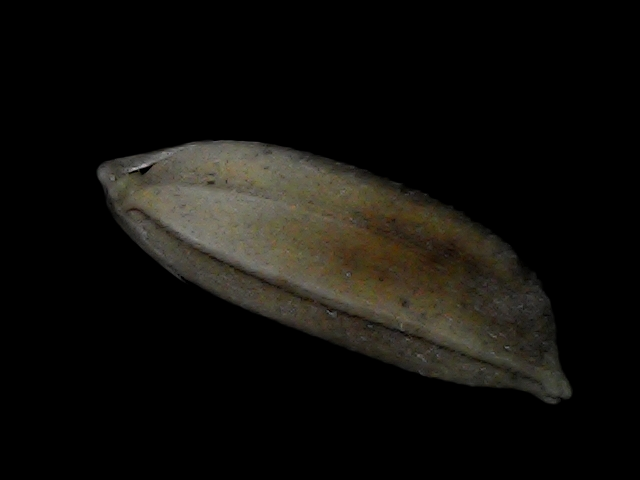
Rice variety: Bd72